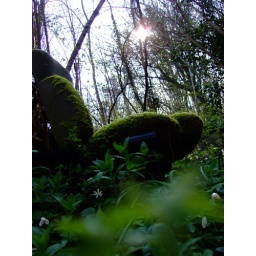
Random chair in the middle of a forest in Troyes, France